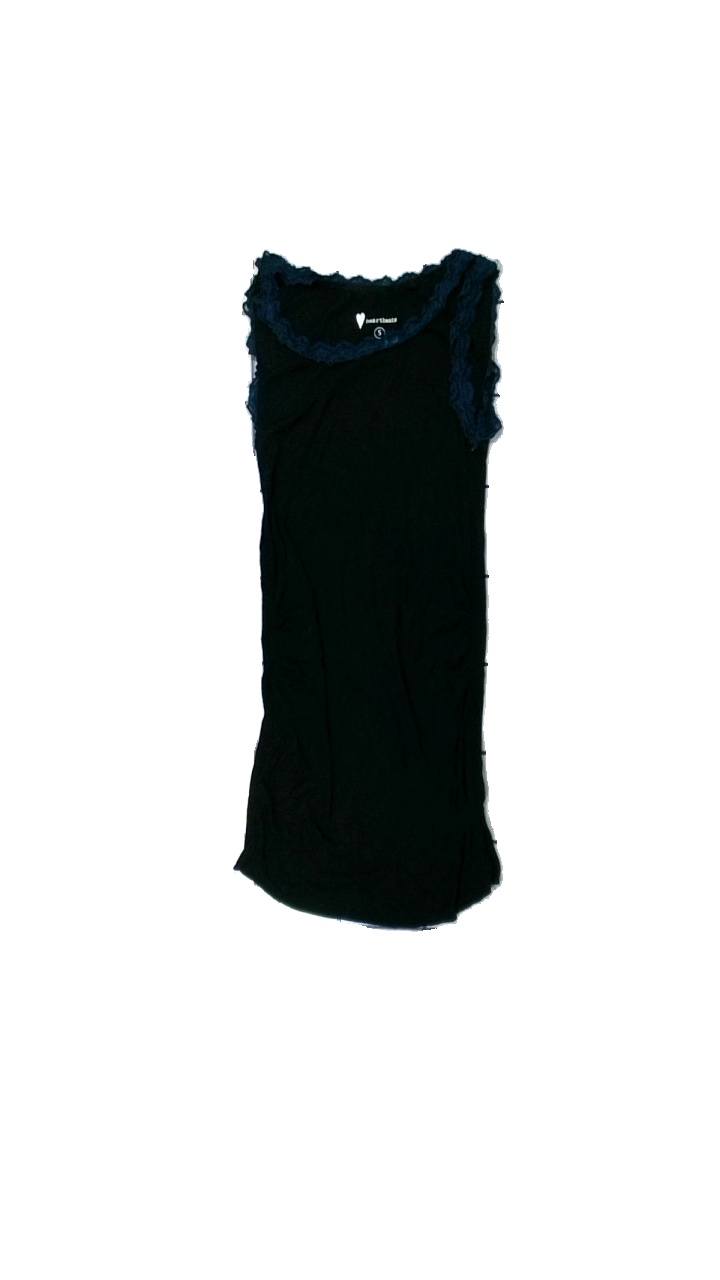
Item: Tank Top (Ladies)
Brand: Heartbeats
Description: ribbat linne med spets
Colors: Black, Blue
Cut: C-collar
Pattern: Lace
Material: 100% viskos
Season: All
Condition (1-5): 3
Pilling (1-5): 2
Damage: nopprigt
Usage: Export
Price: <50